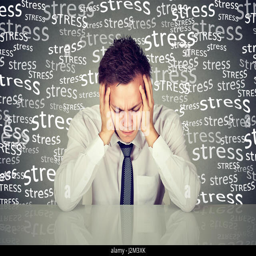
desperate young business man leaning on a desk isolated grey wall background .